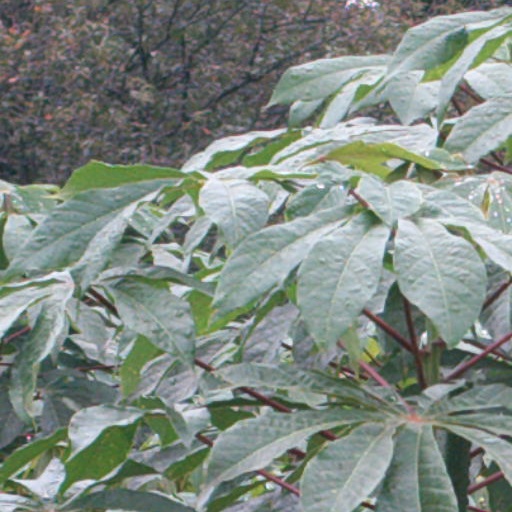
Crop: cassava